Atarim Square

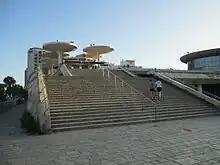
Atarim Square

Before the construction of the square, the neighborhood consisted of shacks and shanties. It was established as a temporary residence to Jewish refugees, forced to flee from Jaffa during the Jaffa riots of 1921 and for new immigrants. The beach neighborhood was subject to frequent winter flooding and high winds.